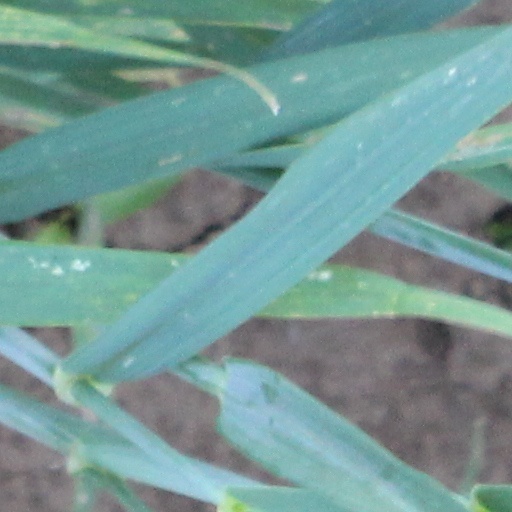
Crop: wheat